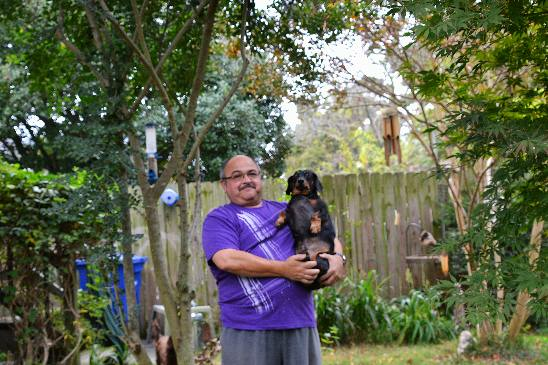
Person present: Yes